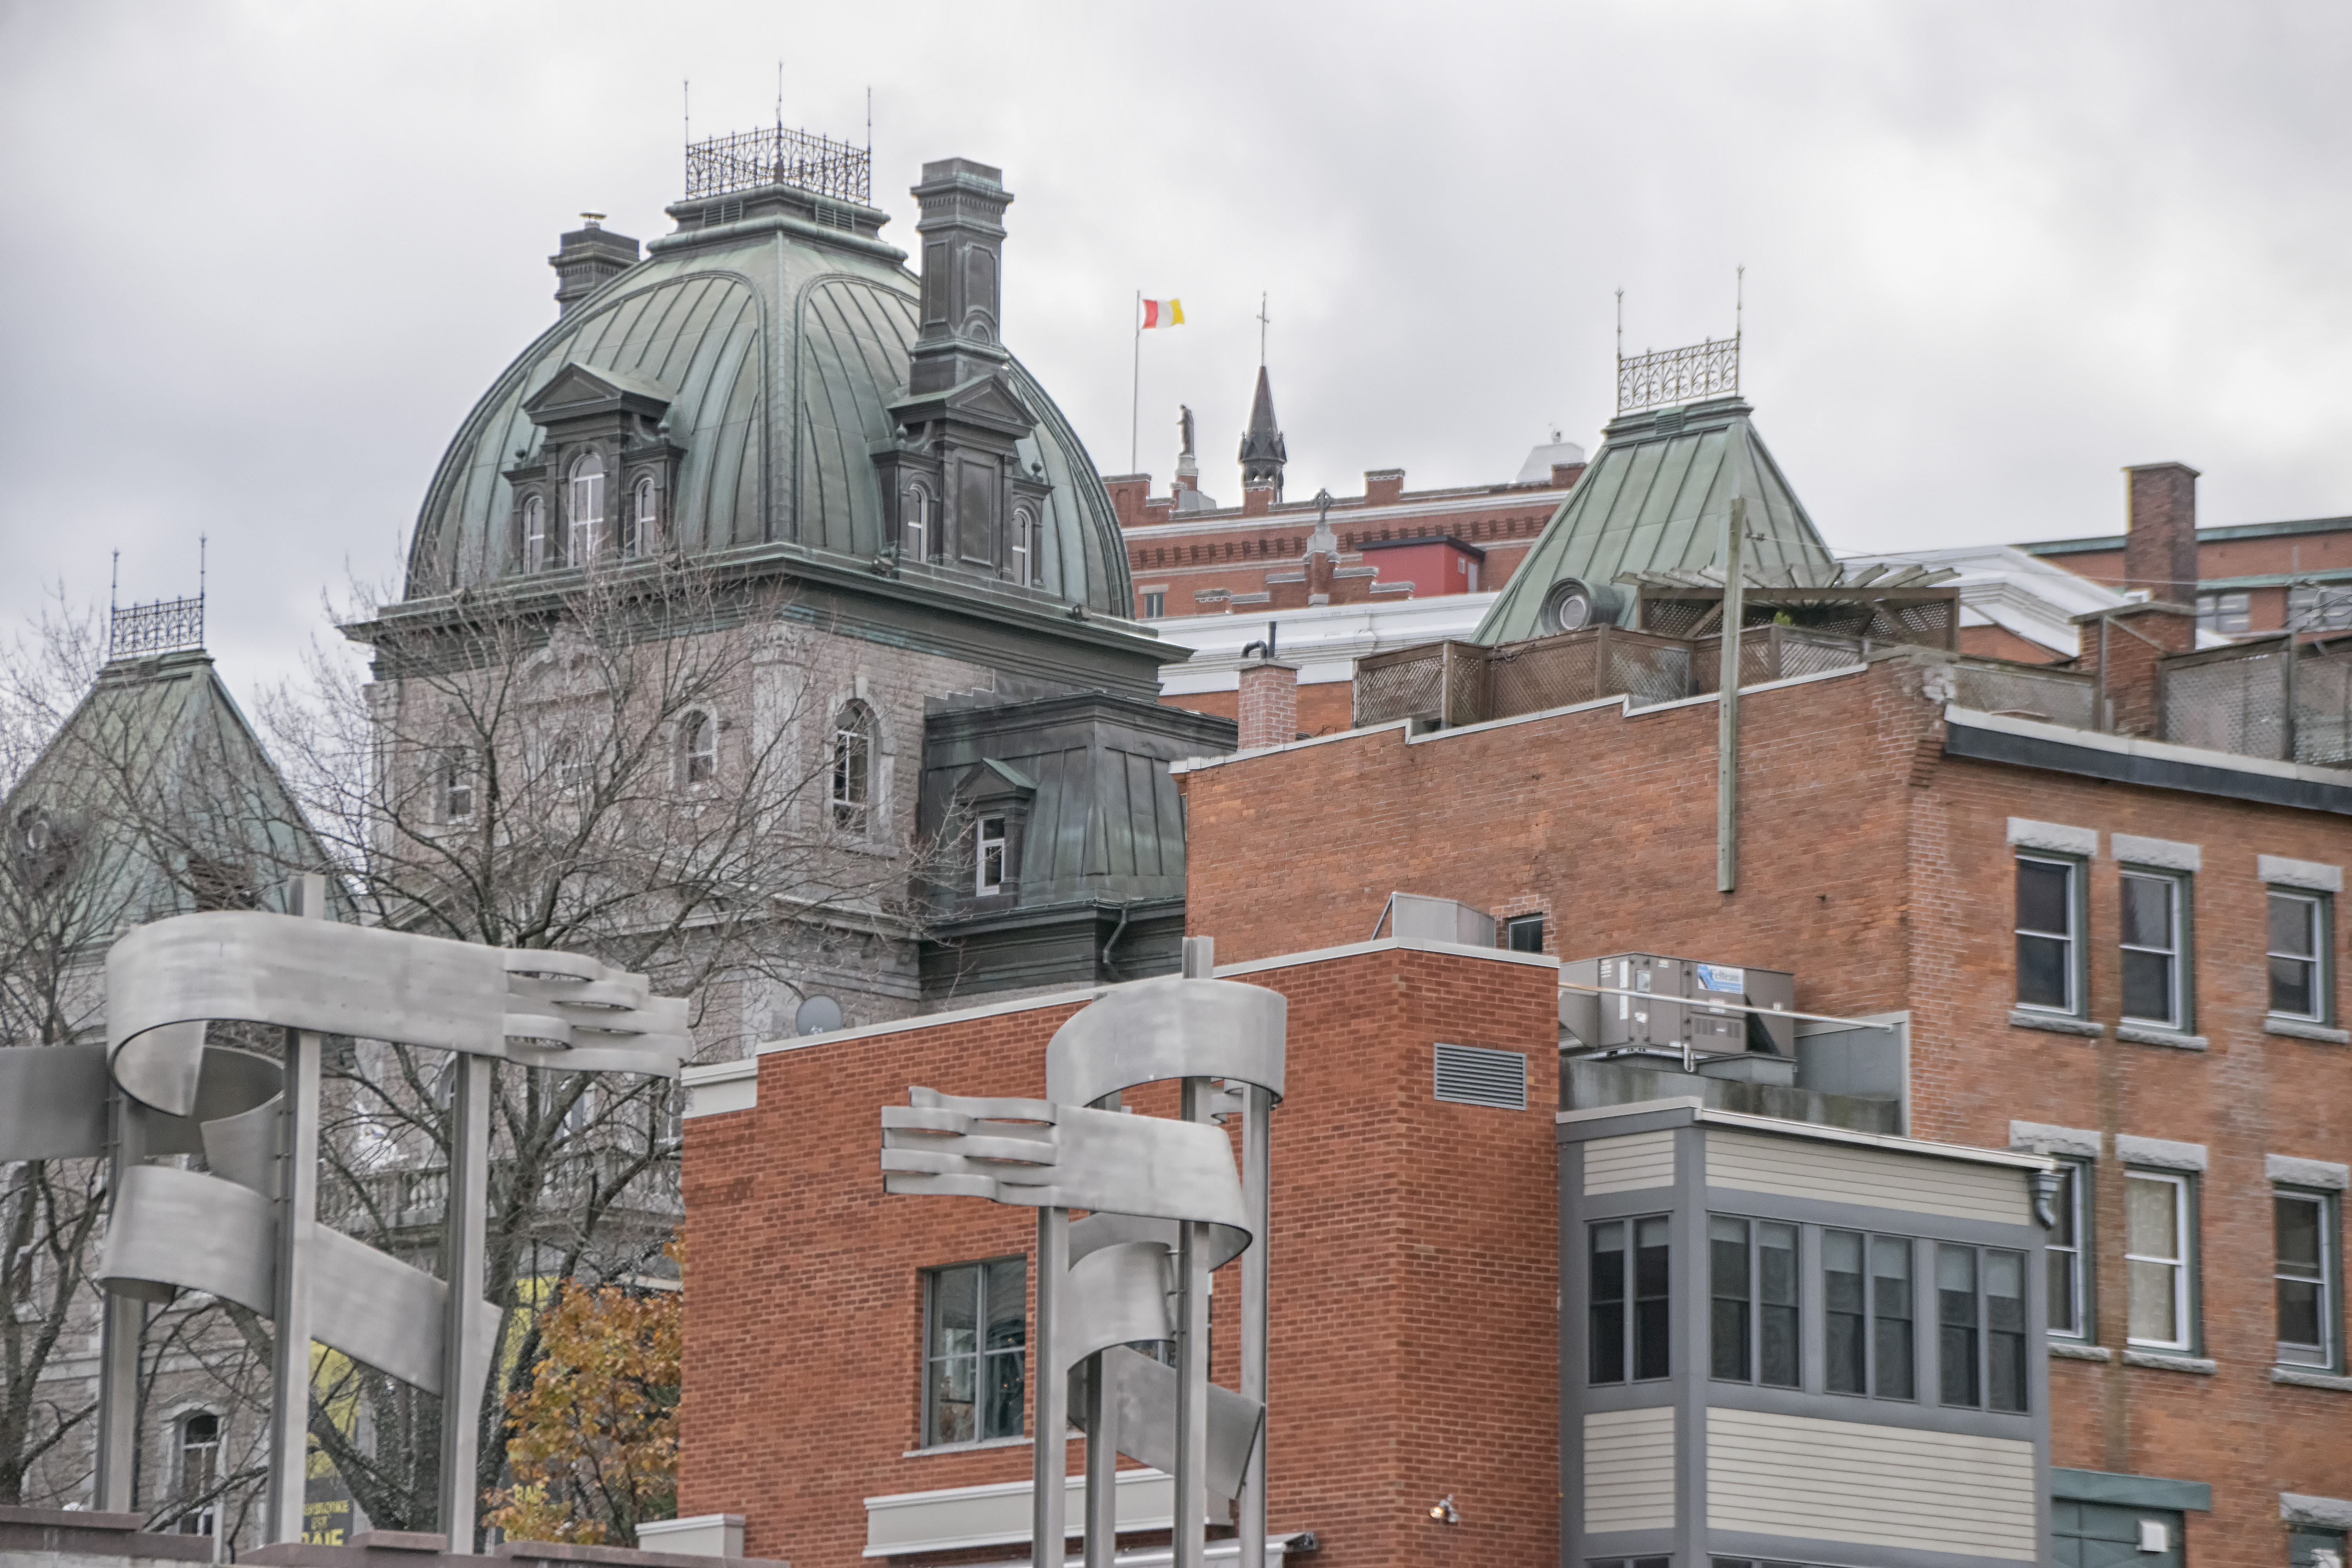
nature, architecture, house, town, building, city, cityscape, downtown, landmark, facade, church, canada, quebec, sherbrooke, neighbourhood, urban area, human settlement